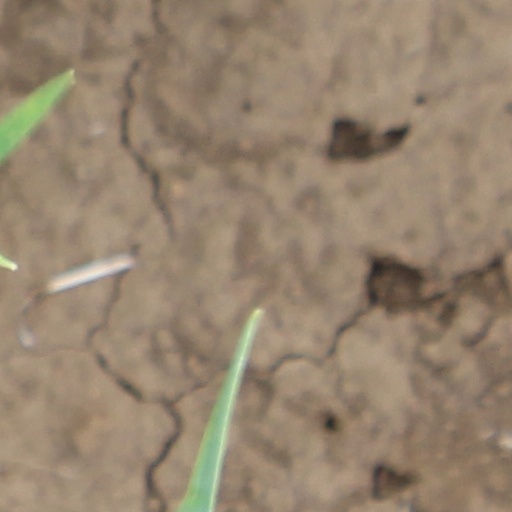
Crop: wheat